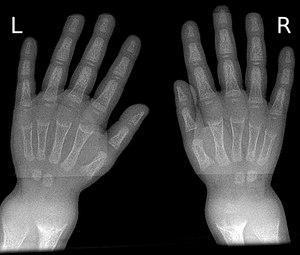
Le rachitisme est une maladie de la croissance et de l'ossification observée chez le nourrisson et le jeune enfant. Elle se caractérise par une insuffisance de calcification des os et des cartilages et elle est due à une carence en vitamine D et en calcium.